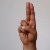
The image shows a hand gesture representing the letter 'U' in Indian Sign Language.